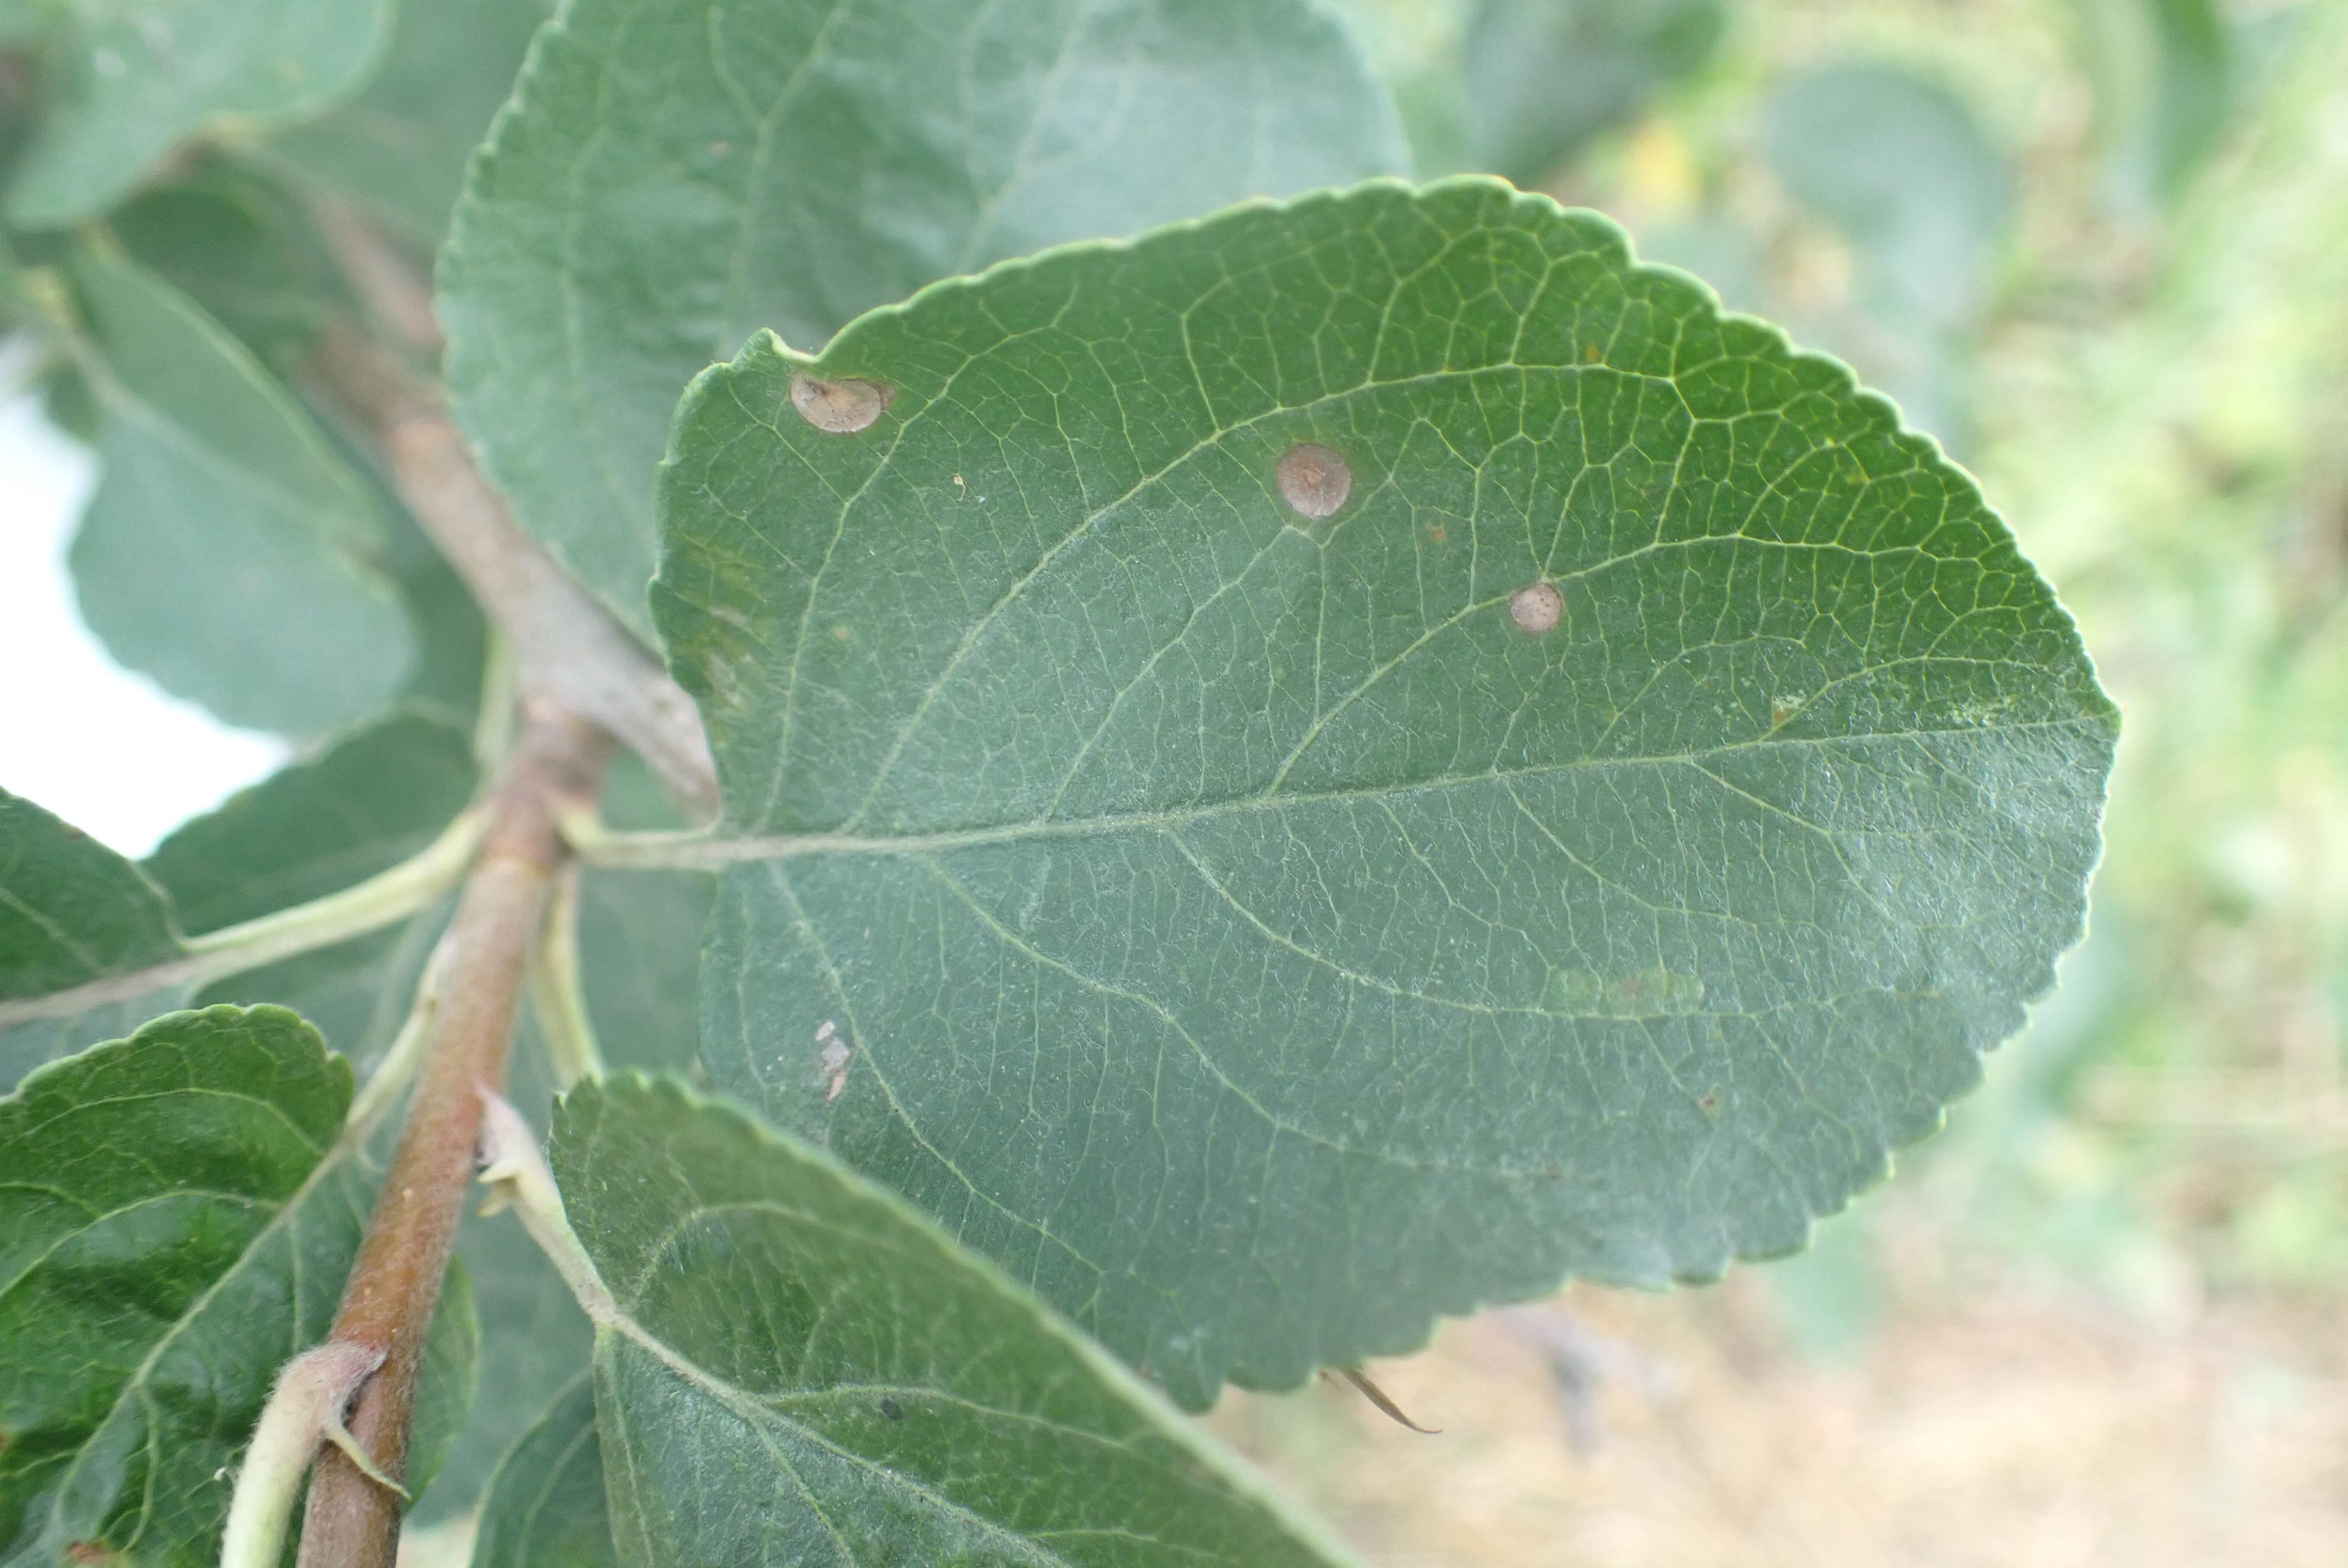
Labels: scab, frog_eye_leaf_spot